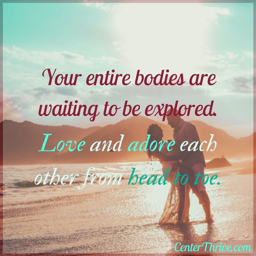
go beyond the basic places your partner loves to be touched !